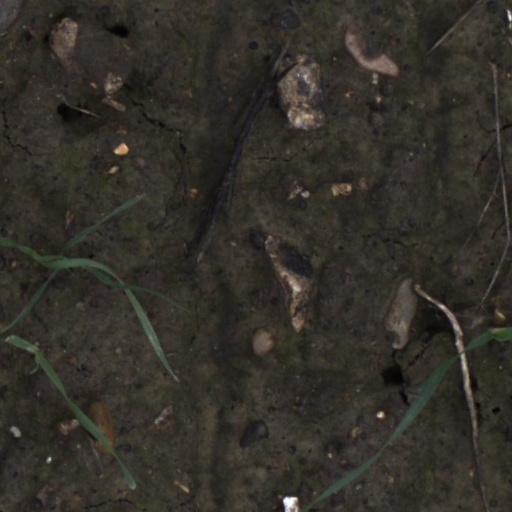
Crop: wheat